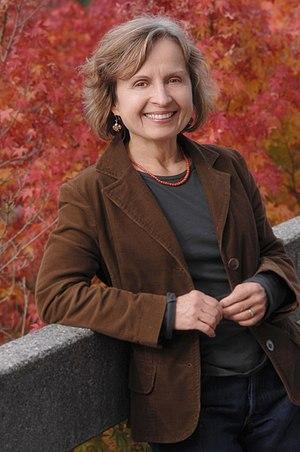
Malgorzata Dubiel est une mathématicienne et universitaire polonaise. Elle est maître de conférences à l'université Simon Fraser de Vancouver.